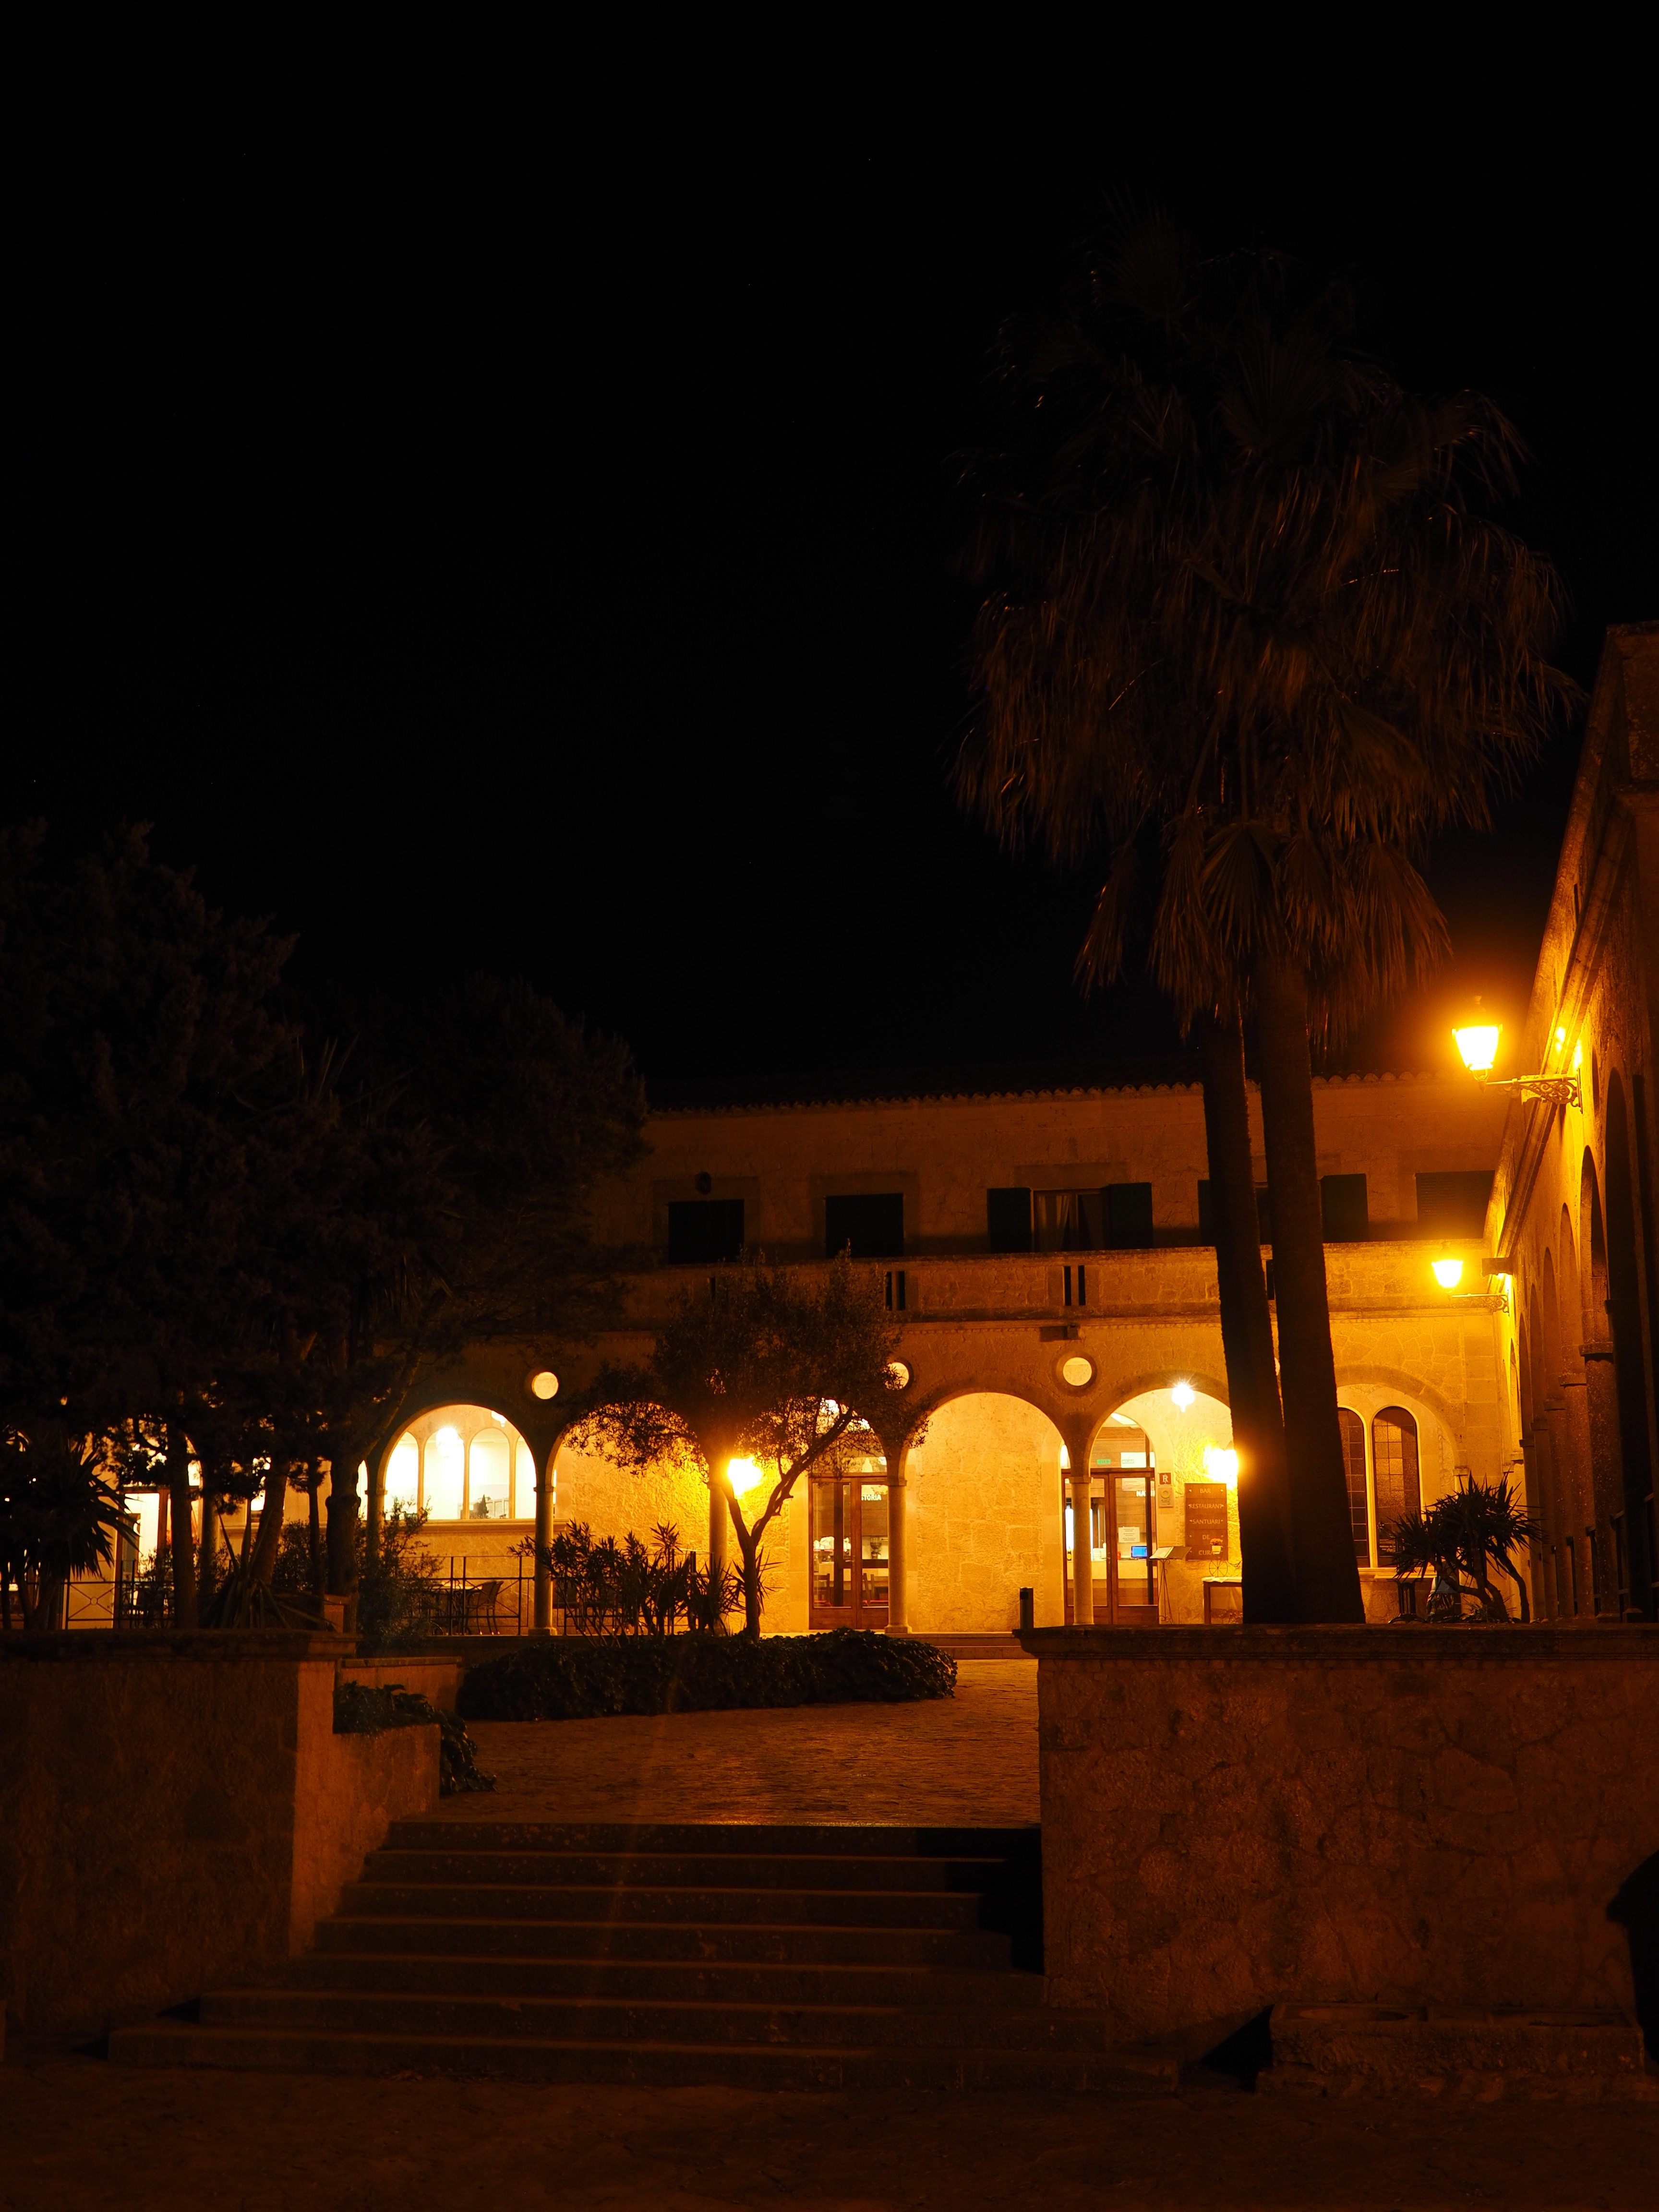
light, architecture, night, building, dusk, evening, darkness, lighting, courtyard, monastery, mallorca, arcades, input, cura, hof, place of pilgrimage, puig de randa, balearic islands spain, monastery cura, algaida, santuari de nostra senyora de cura, franciscan monastery